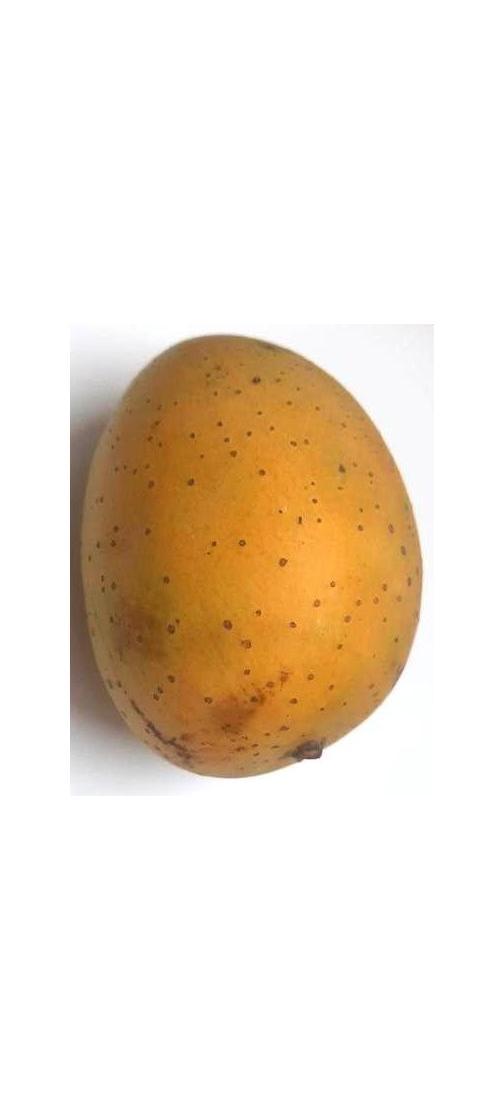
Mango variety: Gourmoti